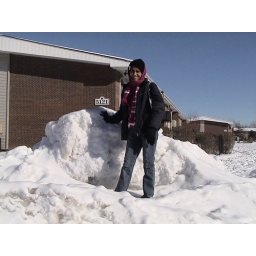
standing in the piles of snow &amp;amp; thinking standing in the mountains .. so nice !!